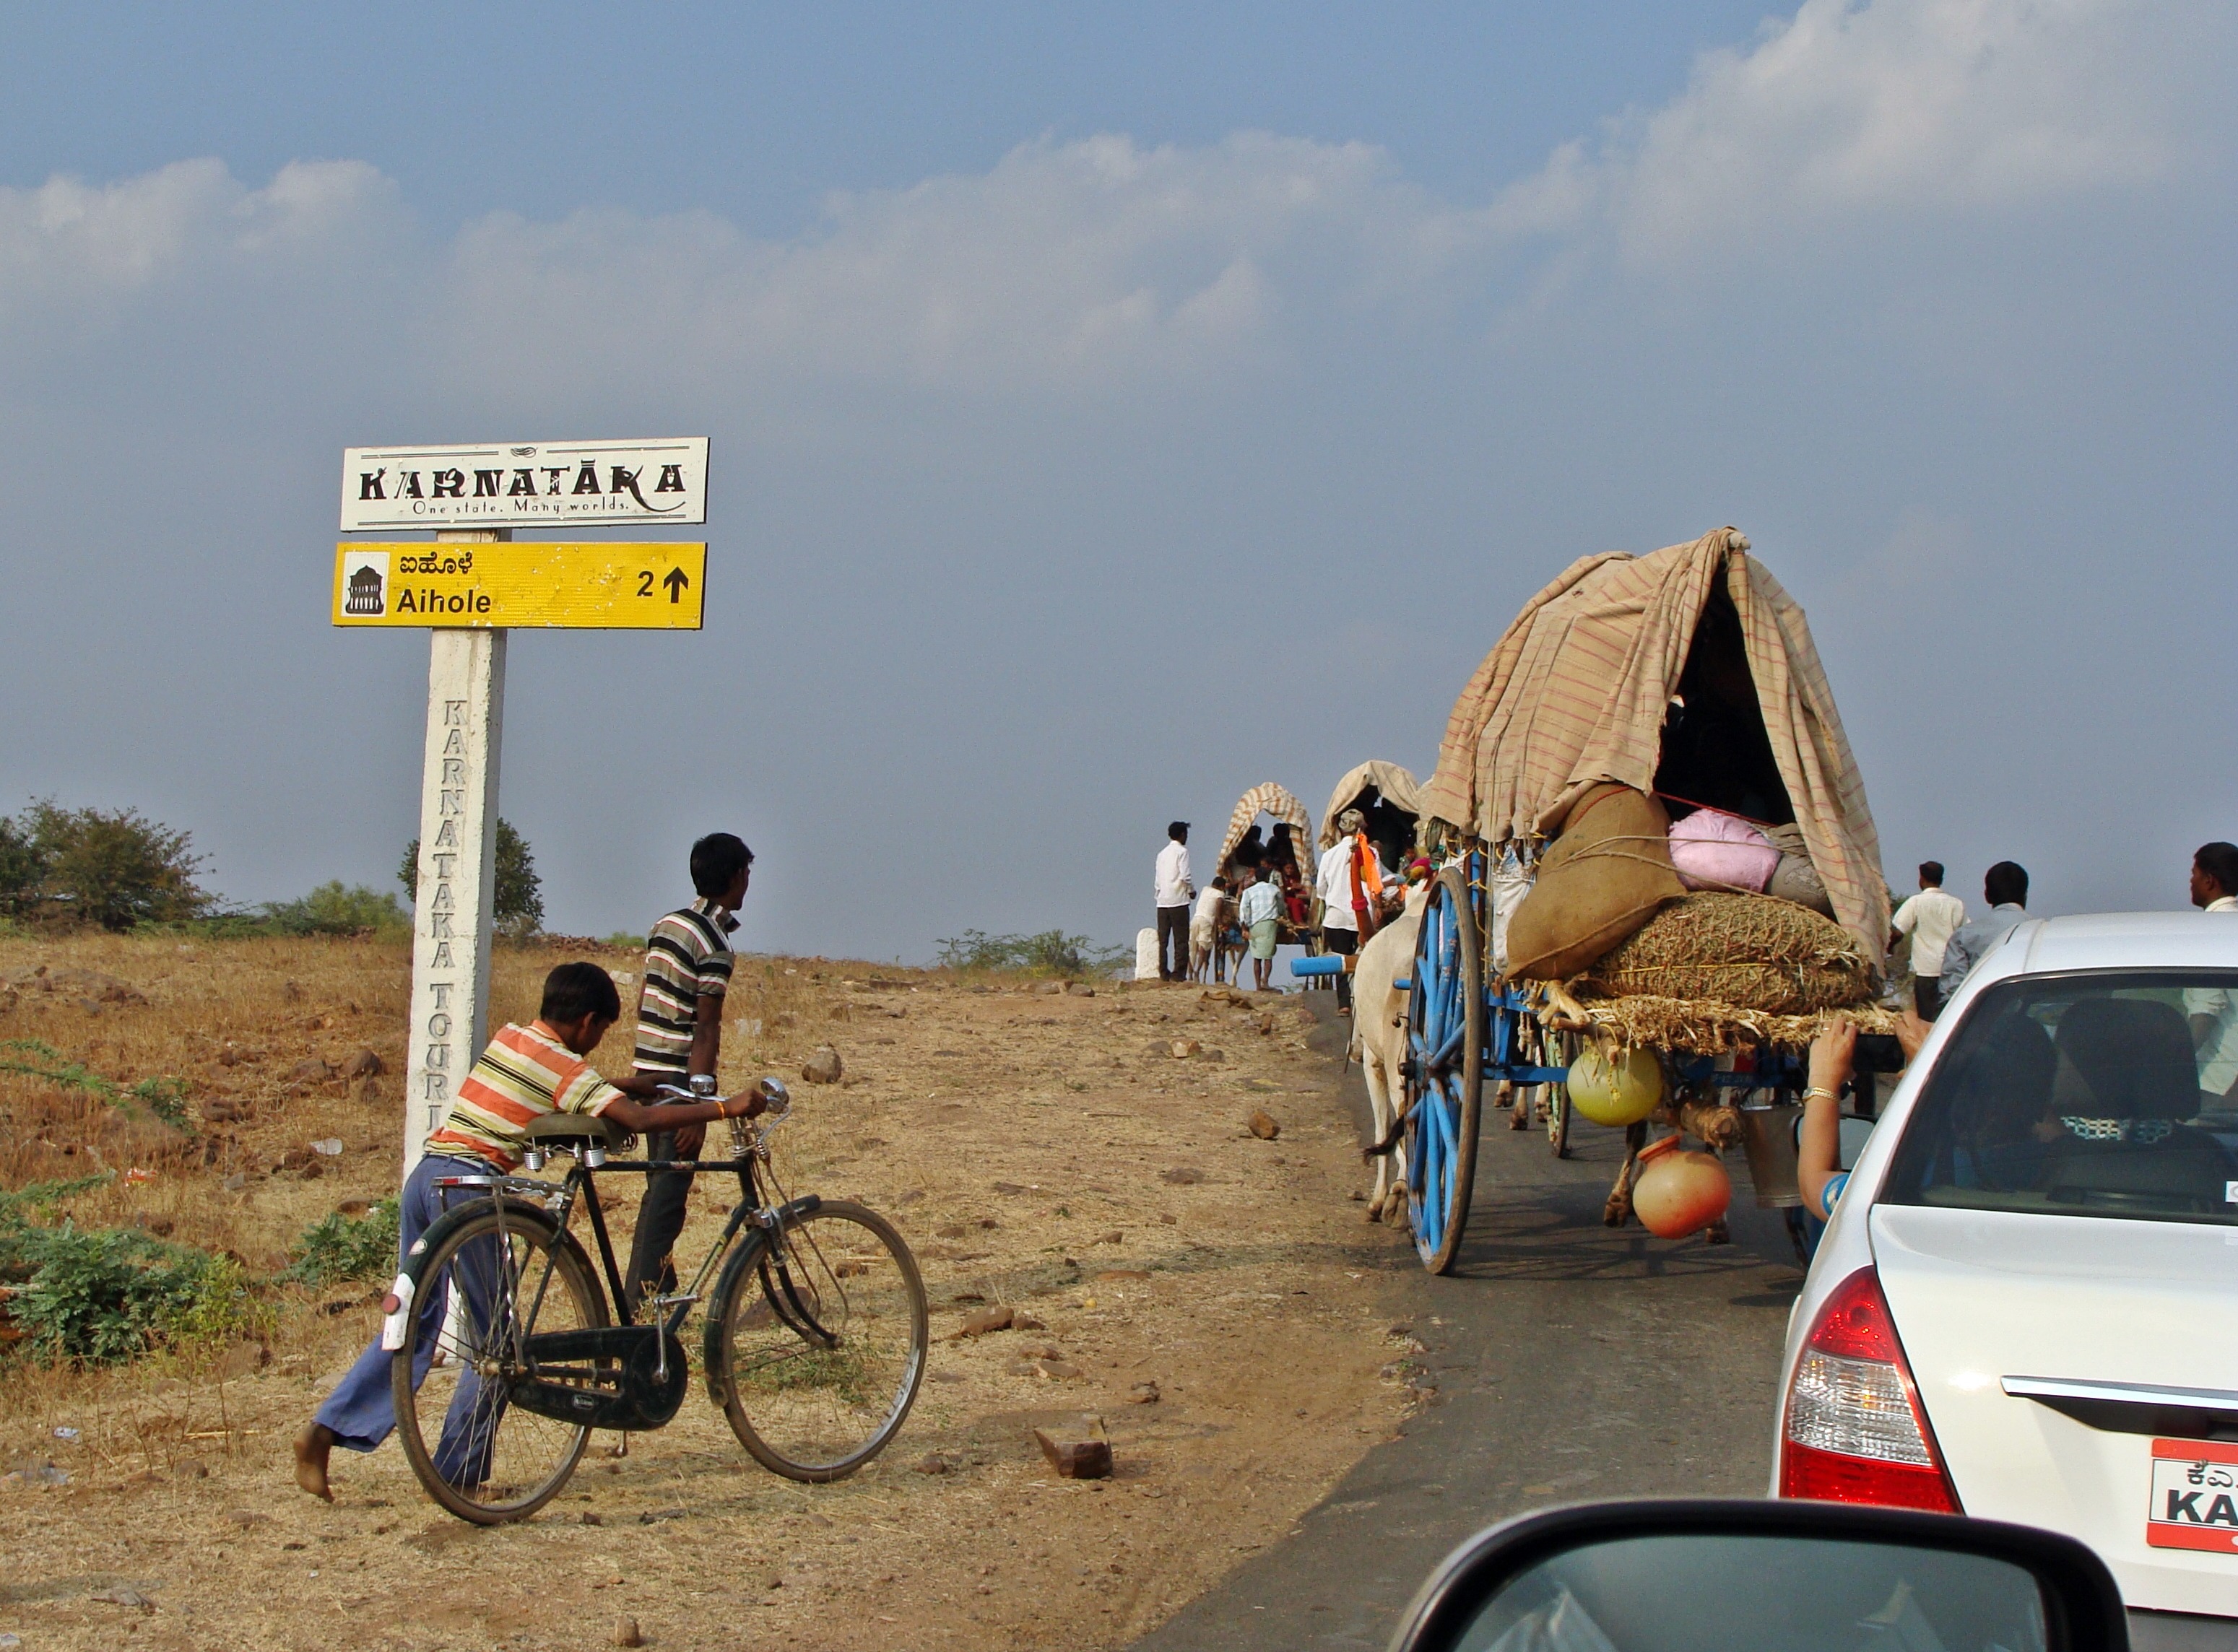
road, cart, bicycle, rural, vehicle, mountain bike, cycling, india, karnataka, bullock cart, aihole